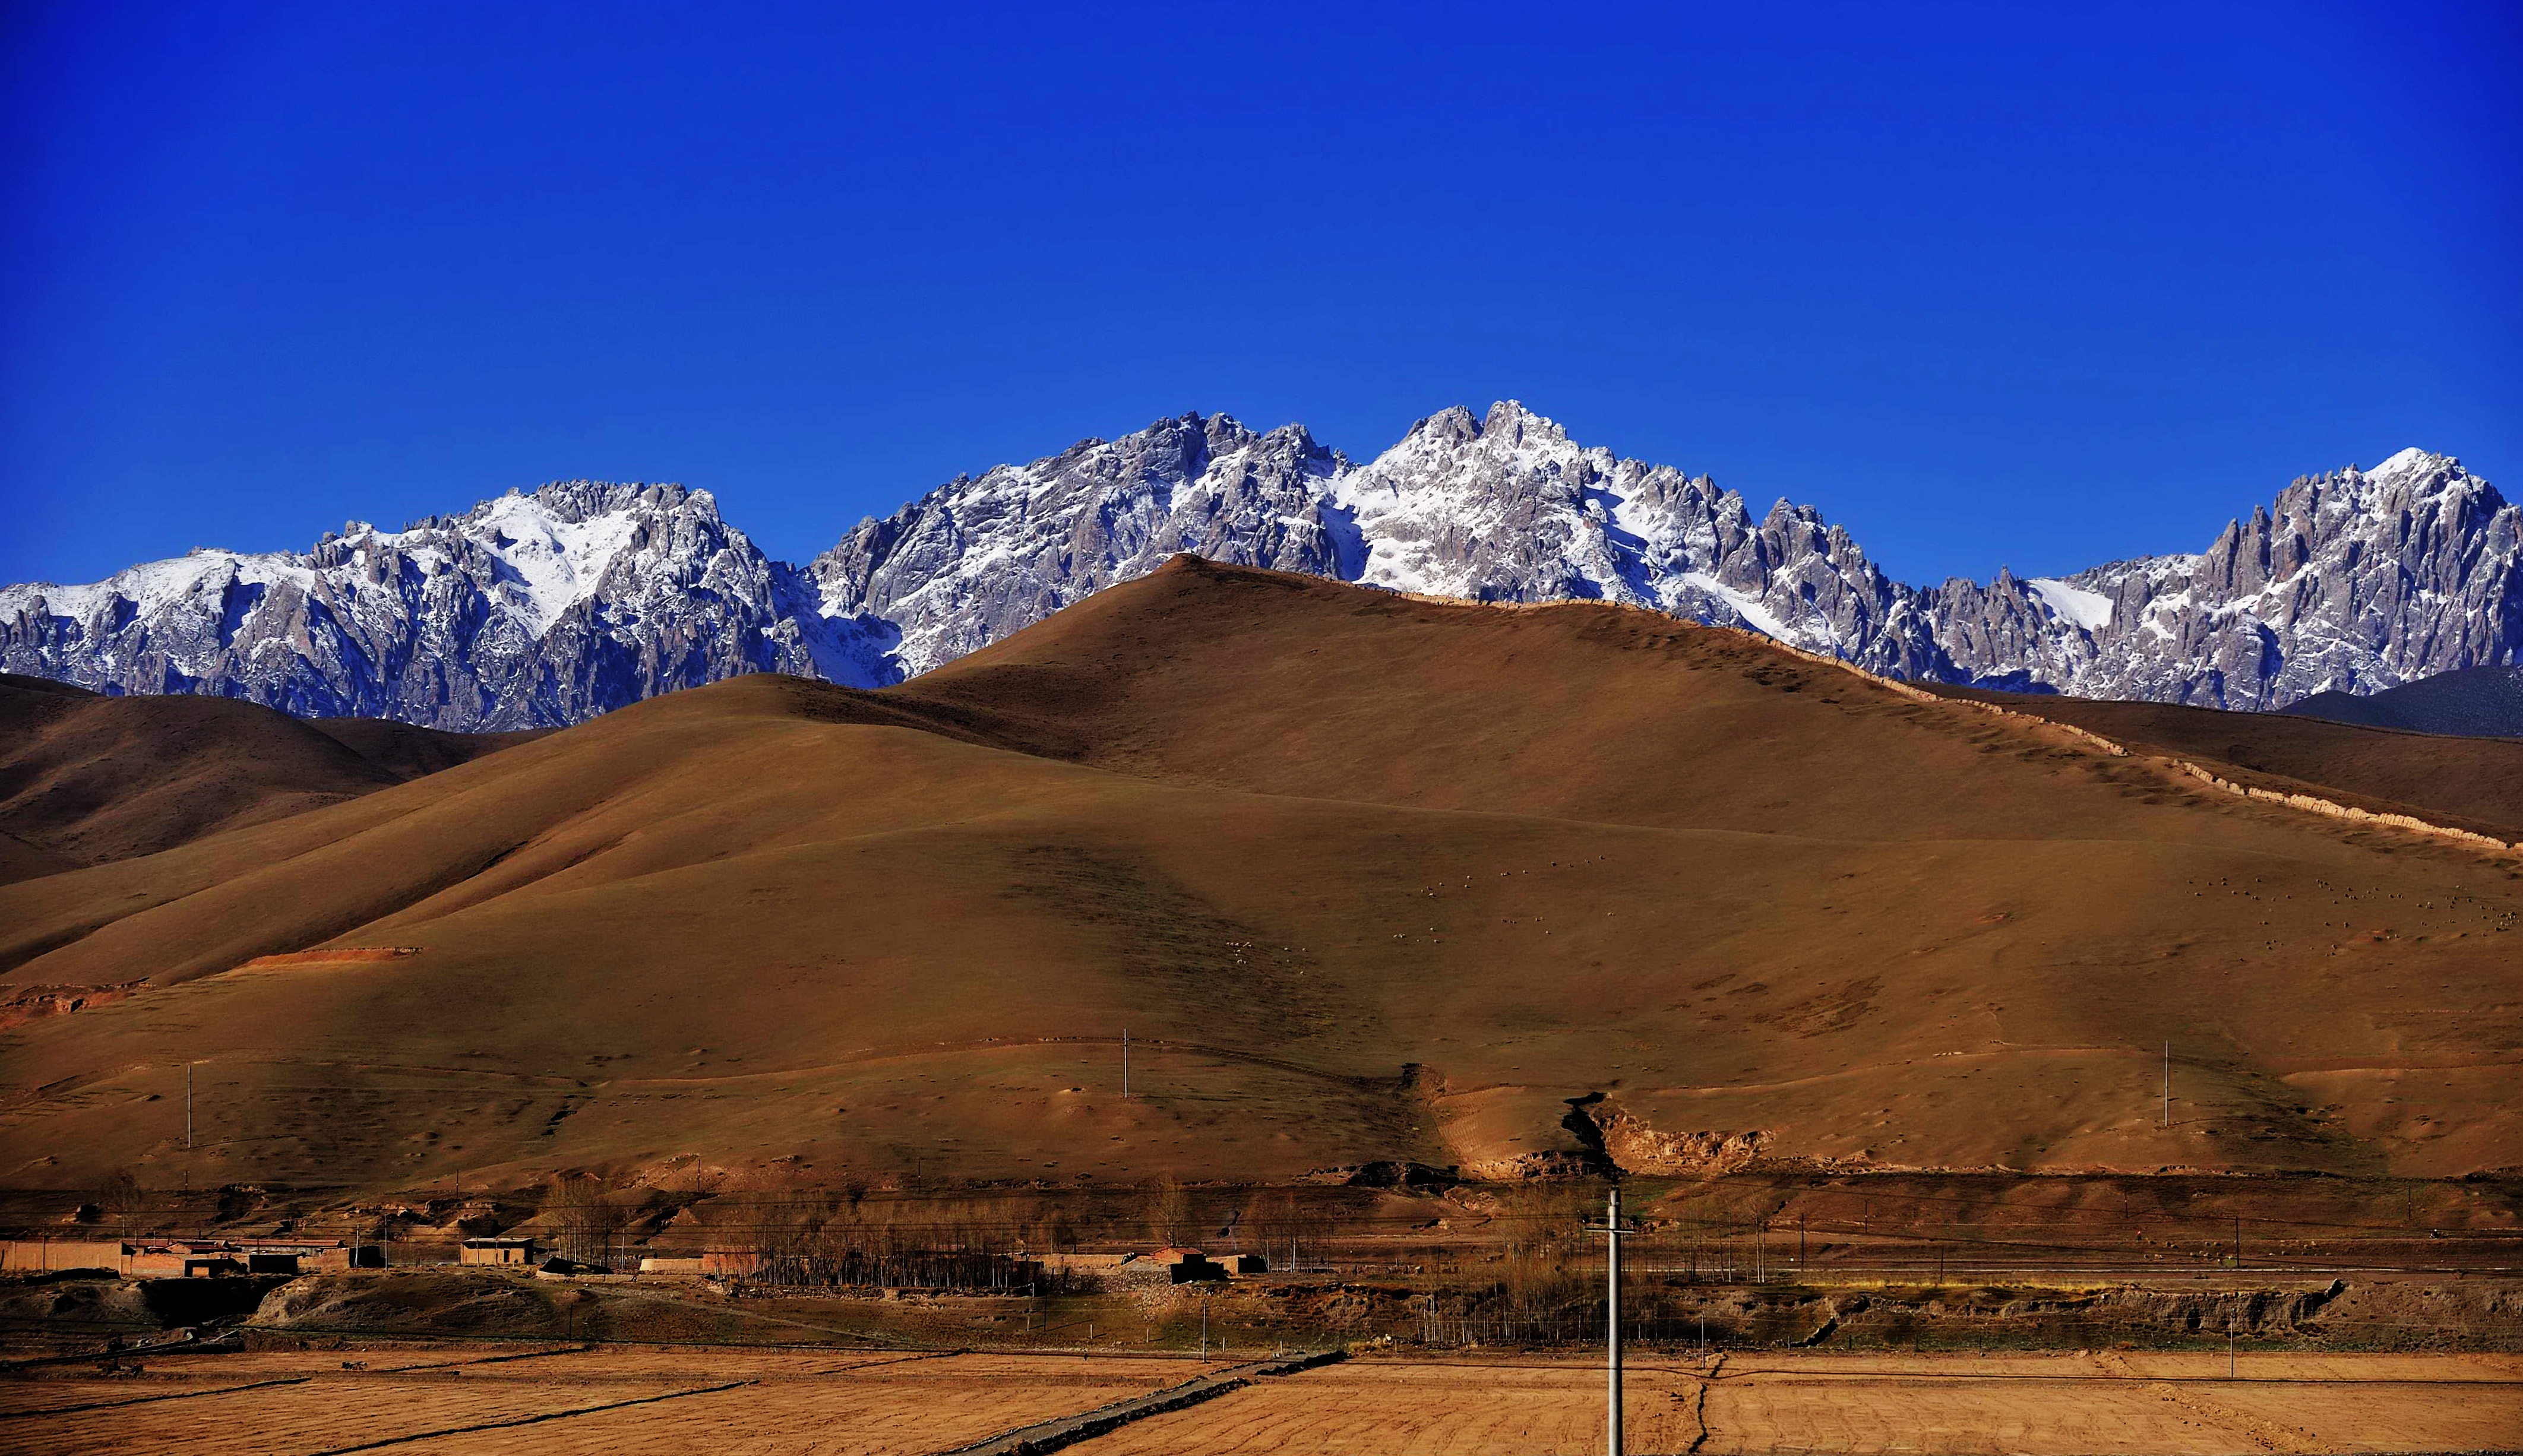
landscape, mountain, snow, winter, hill, valley, mountain range, snow mountain, alps, grassland, plateau, landform, mountain pass, geographical feature, mountainous landforms, qilian mountains